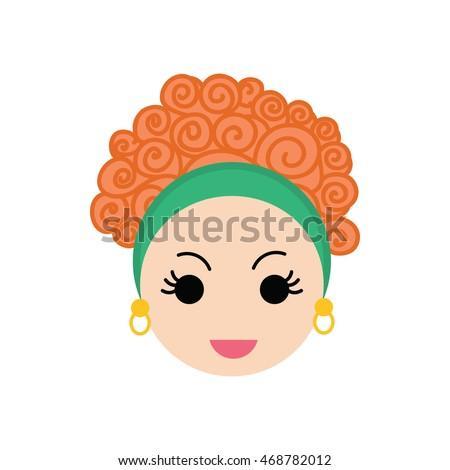
vector illustration of a young woman